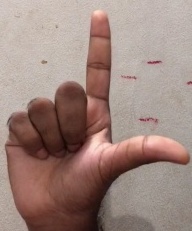
ASL sign: L